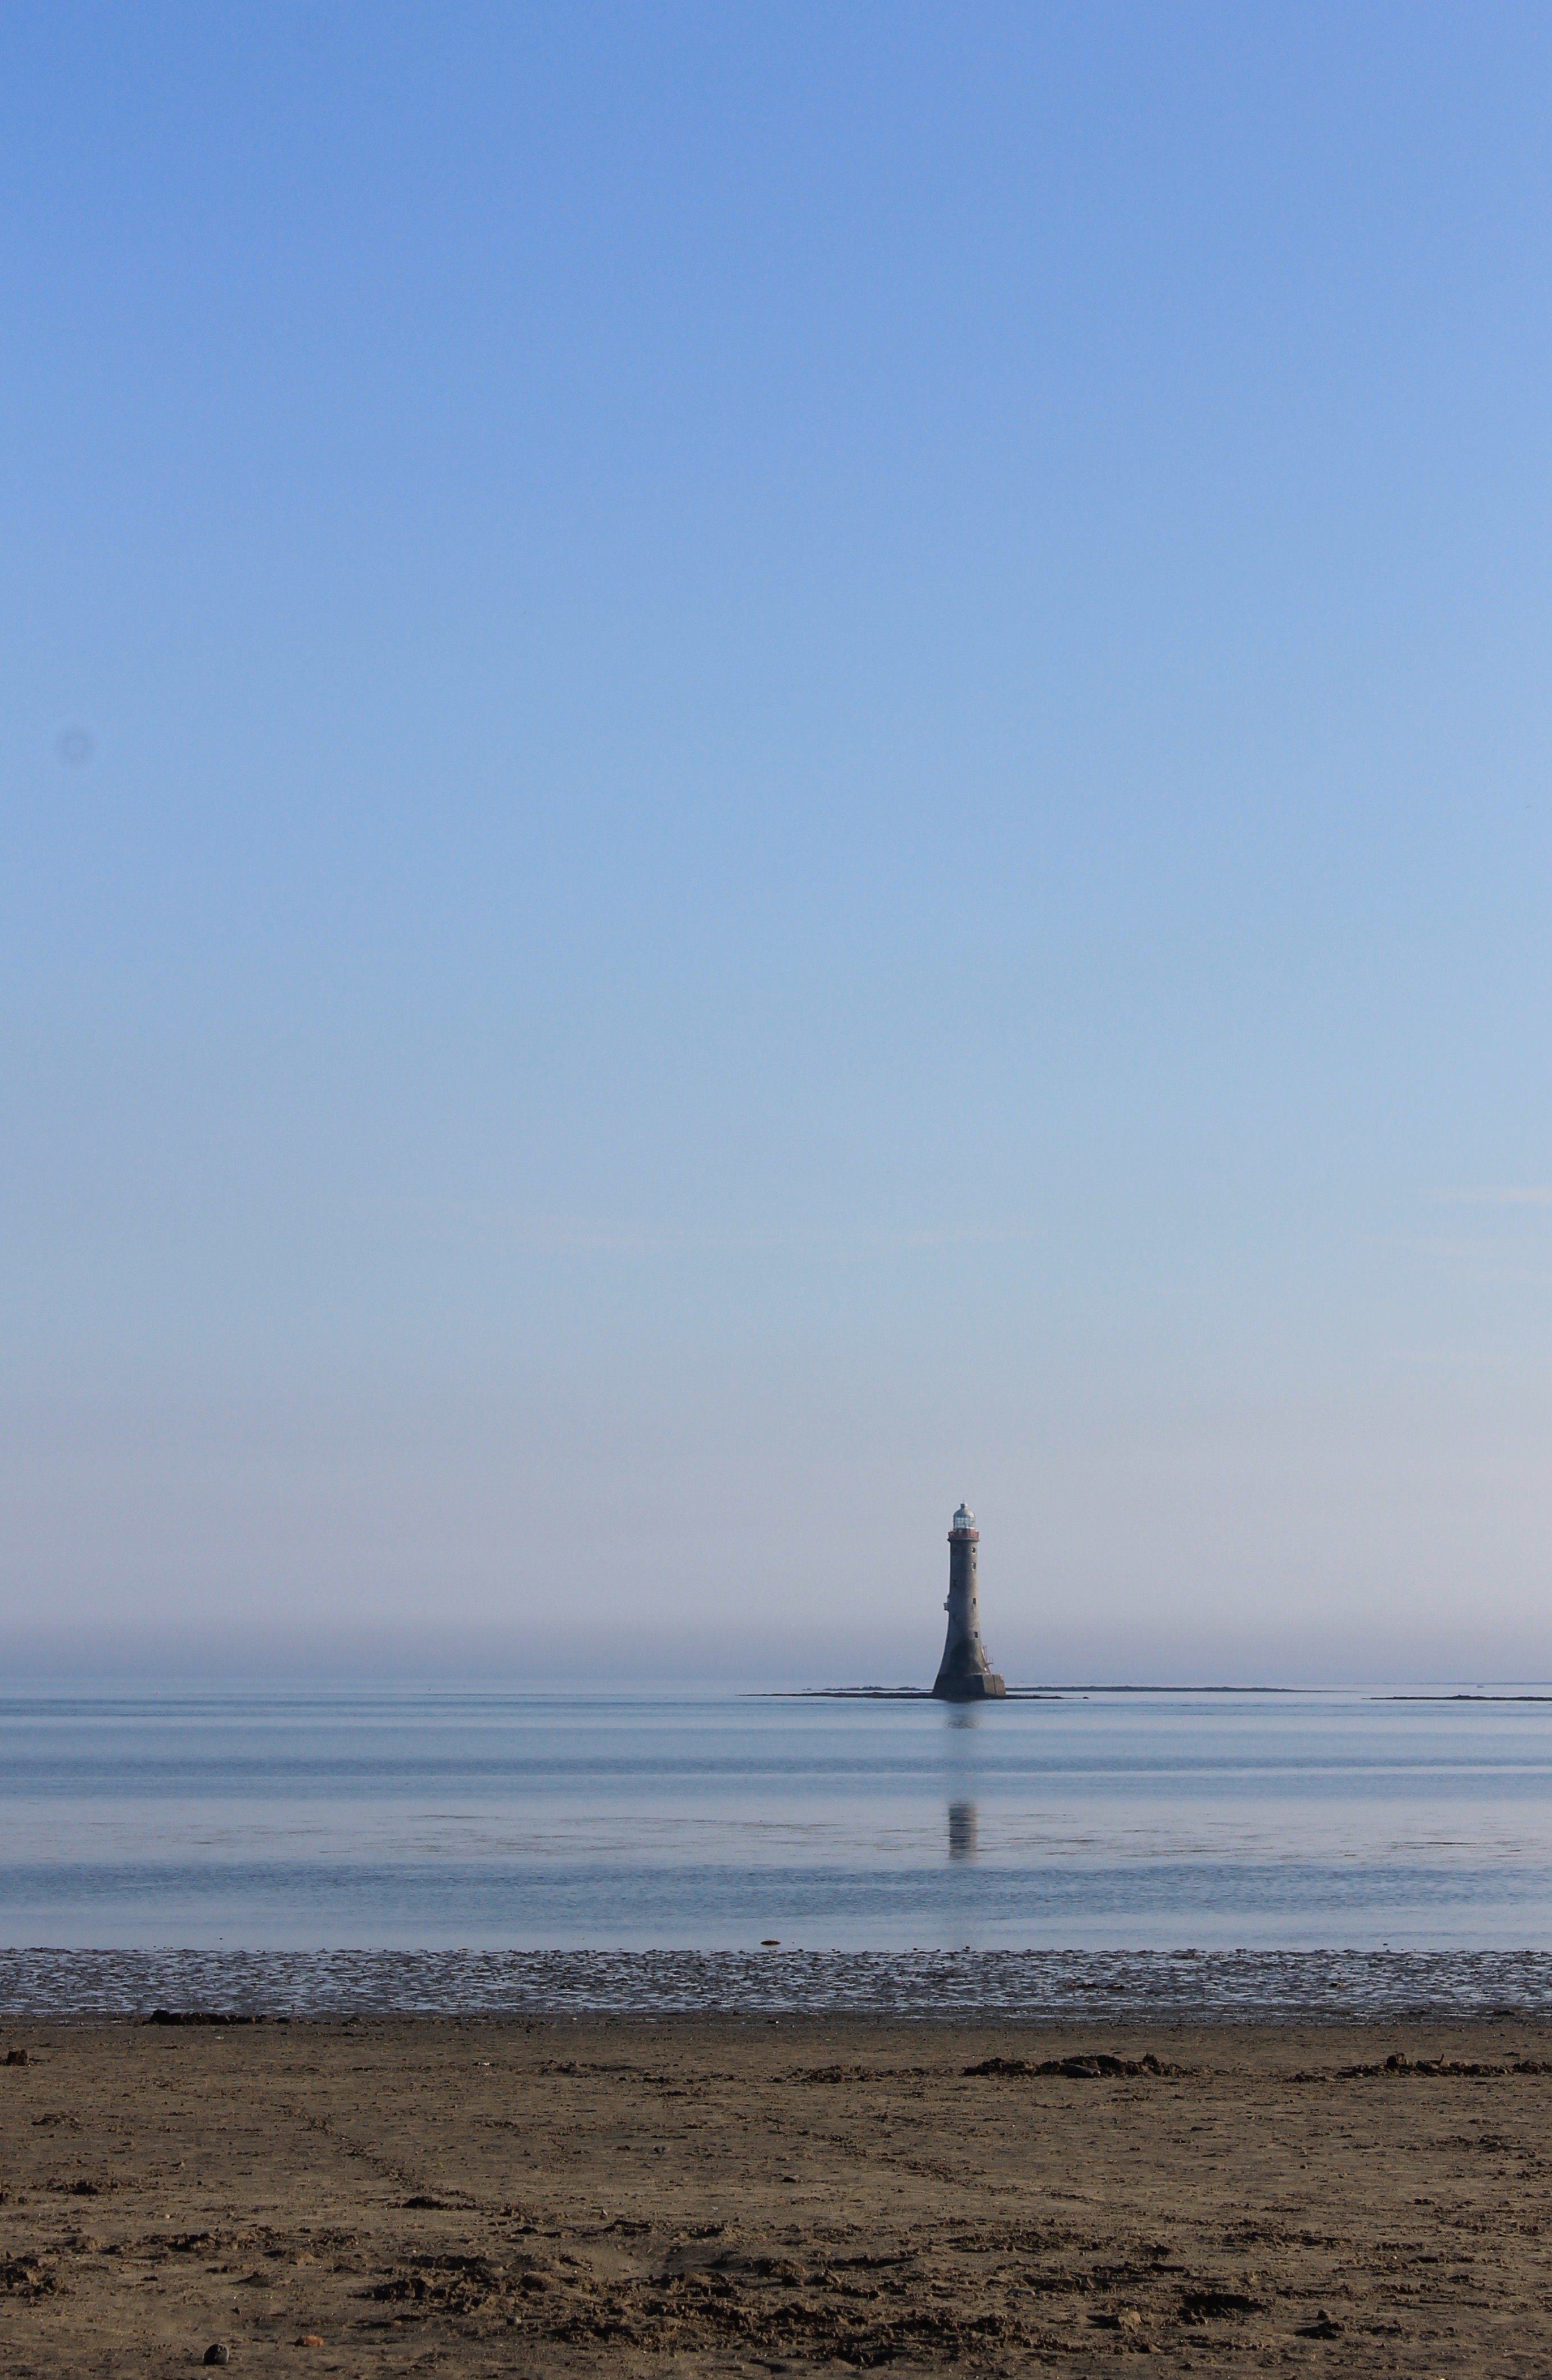
beach, landscape, sea, coast, water, sand, ocean, horizon, cloud, lighthouse, sky, morning, shore, wave, wind, dusk, tower, bay, body of water, breakwater, cape, cranfield